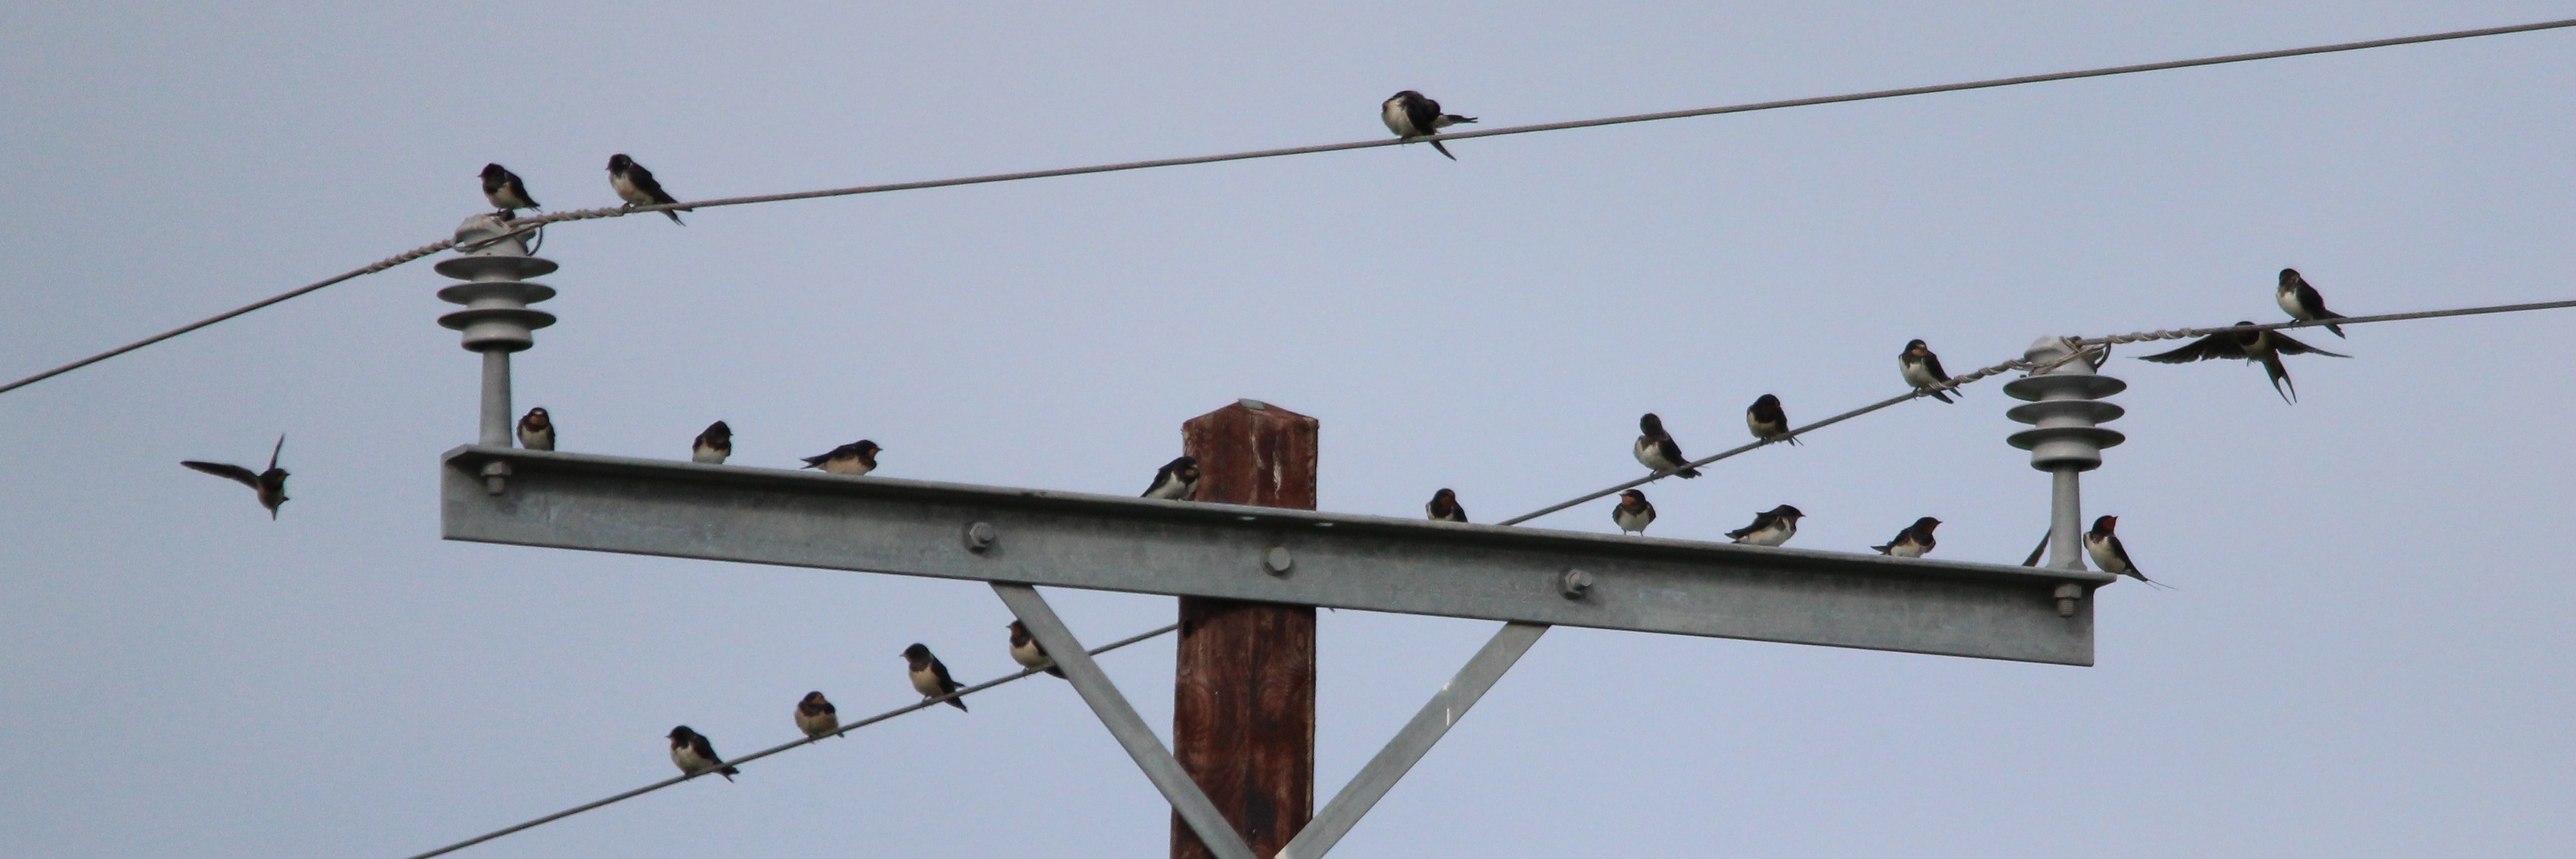
bird, line, mast, street light, lighting, light fixture, perching bird, overhead power line